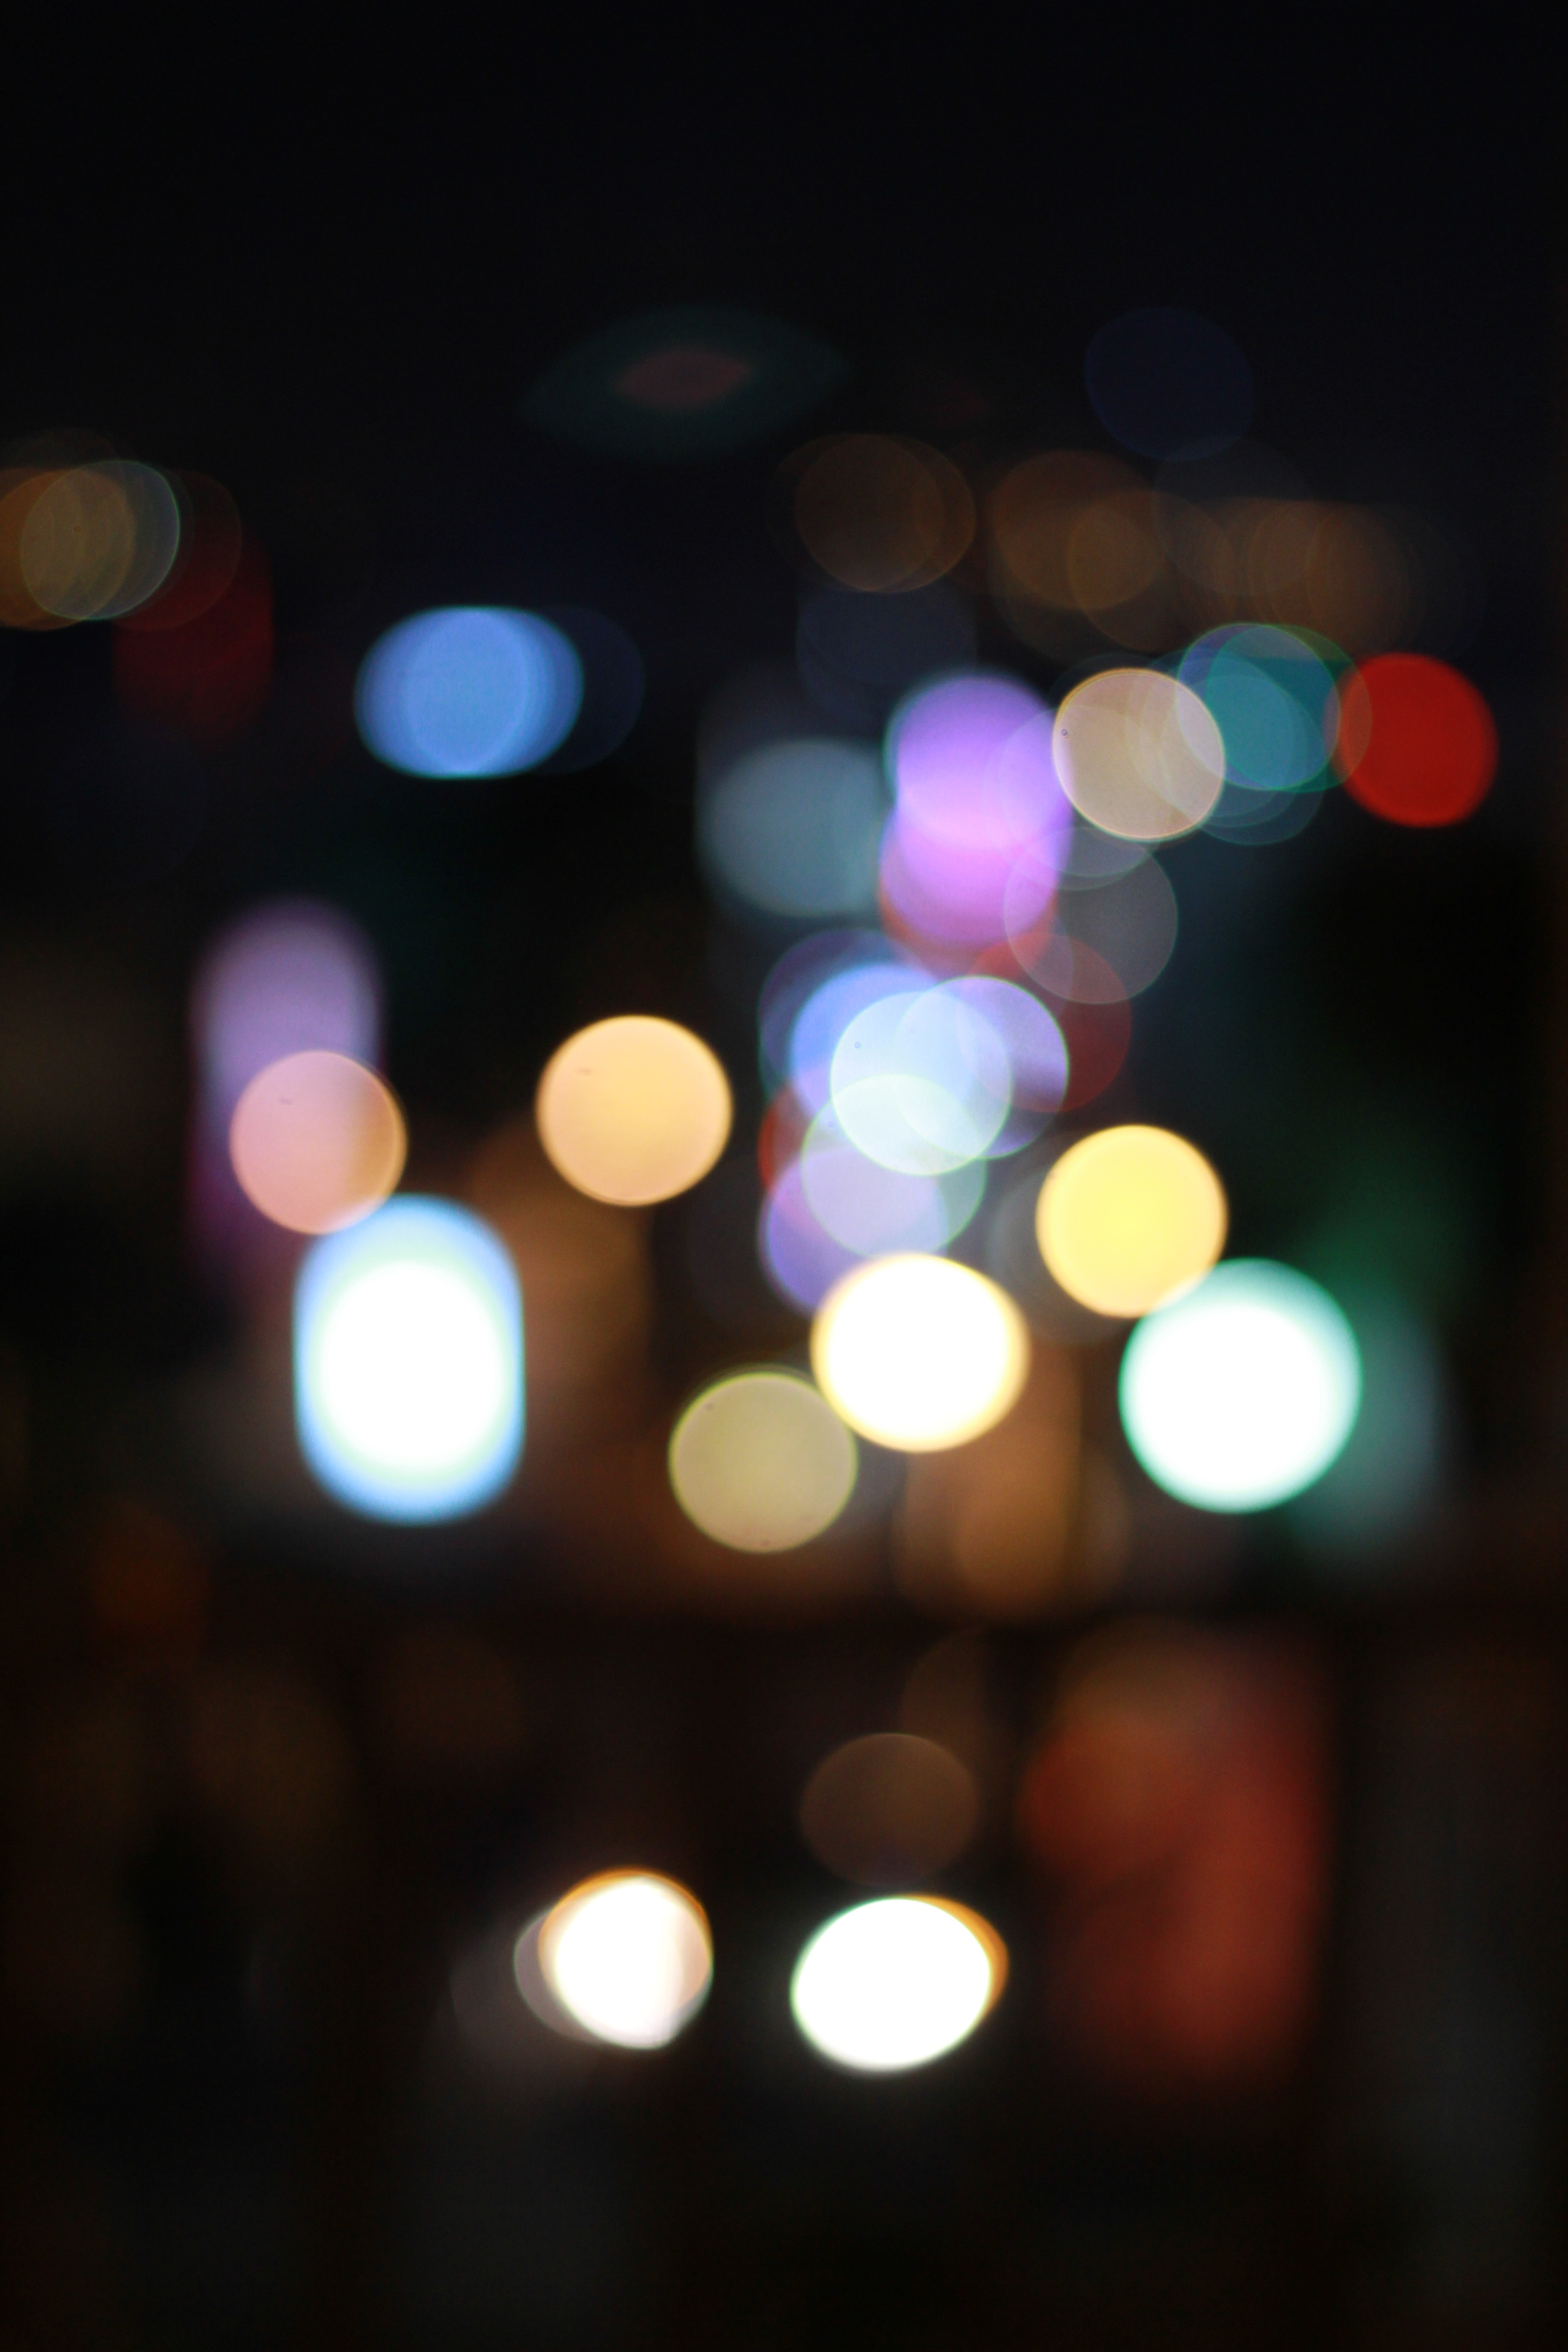
light, bokeh, night, hill, number, reflection, color, darkness, blue, lighting, circle, lights, shape, macro photography